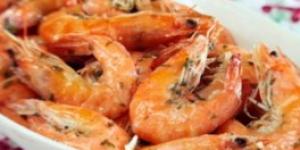
fuyon de camarones